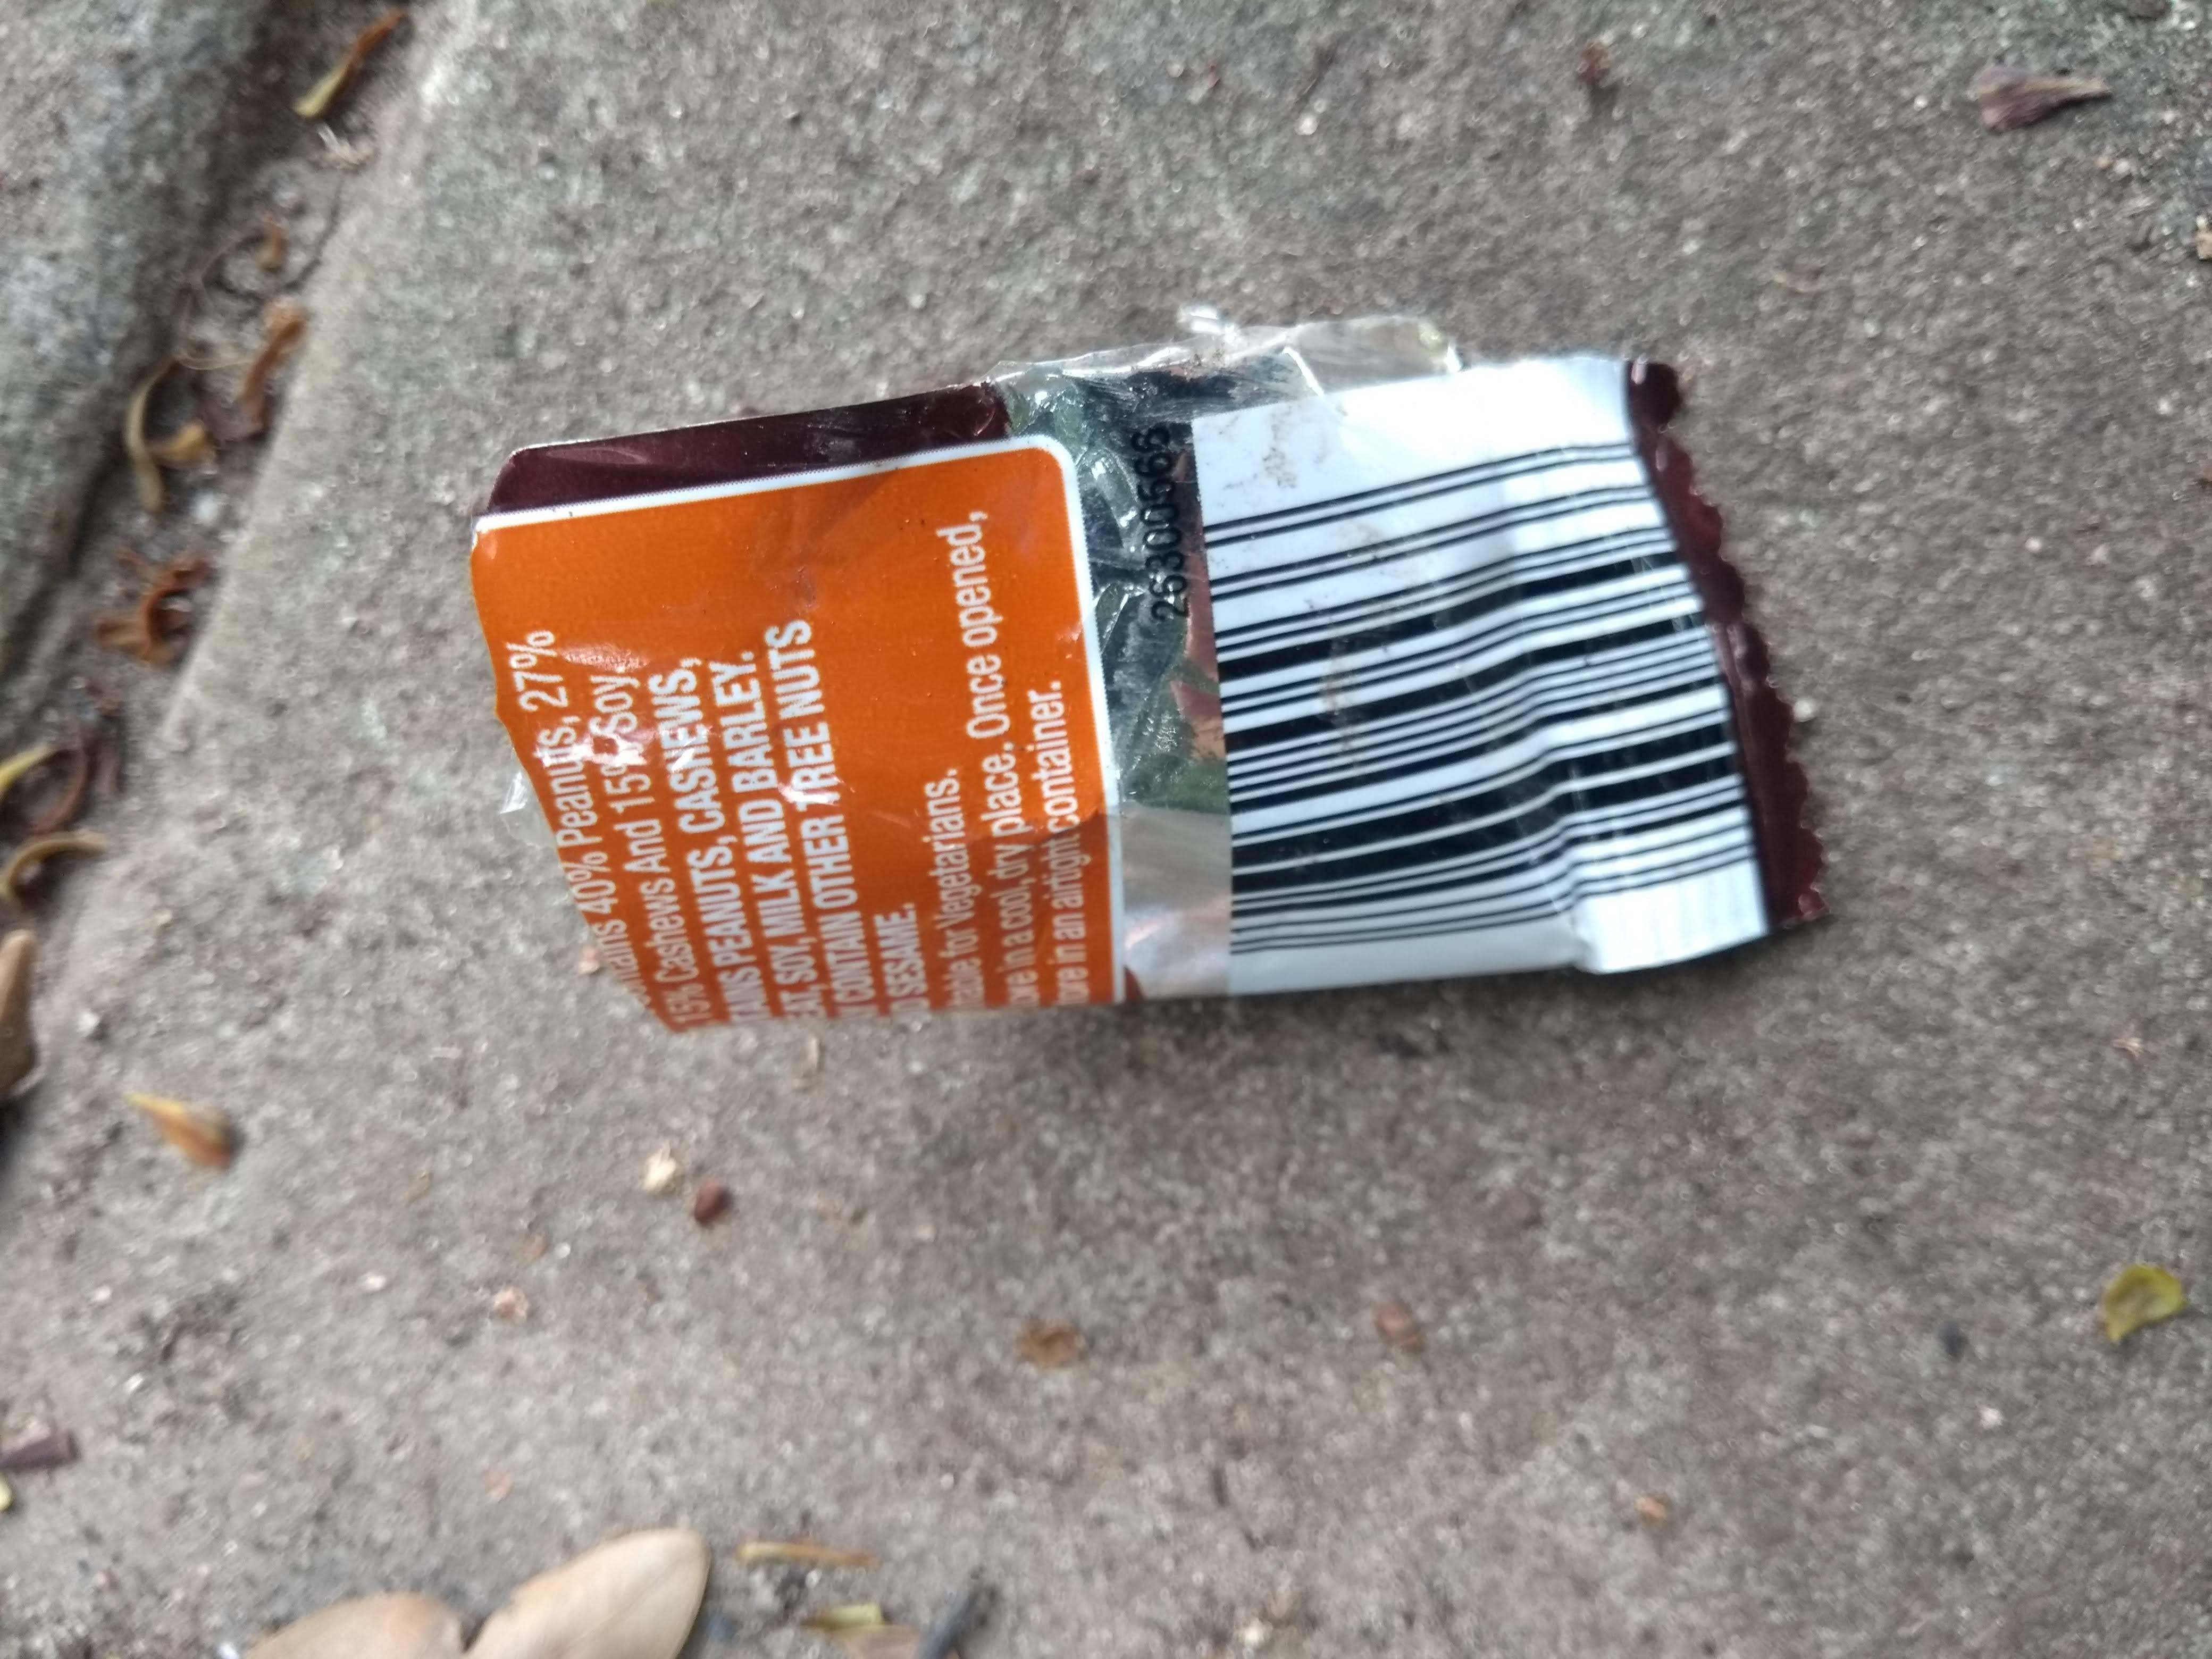
Object: Other plastic wrapper (Plastic bag & wrapper)